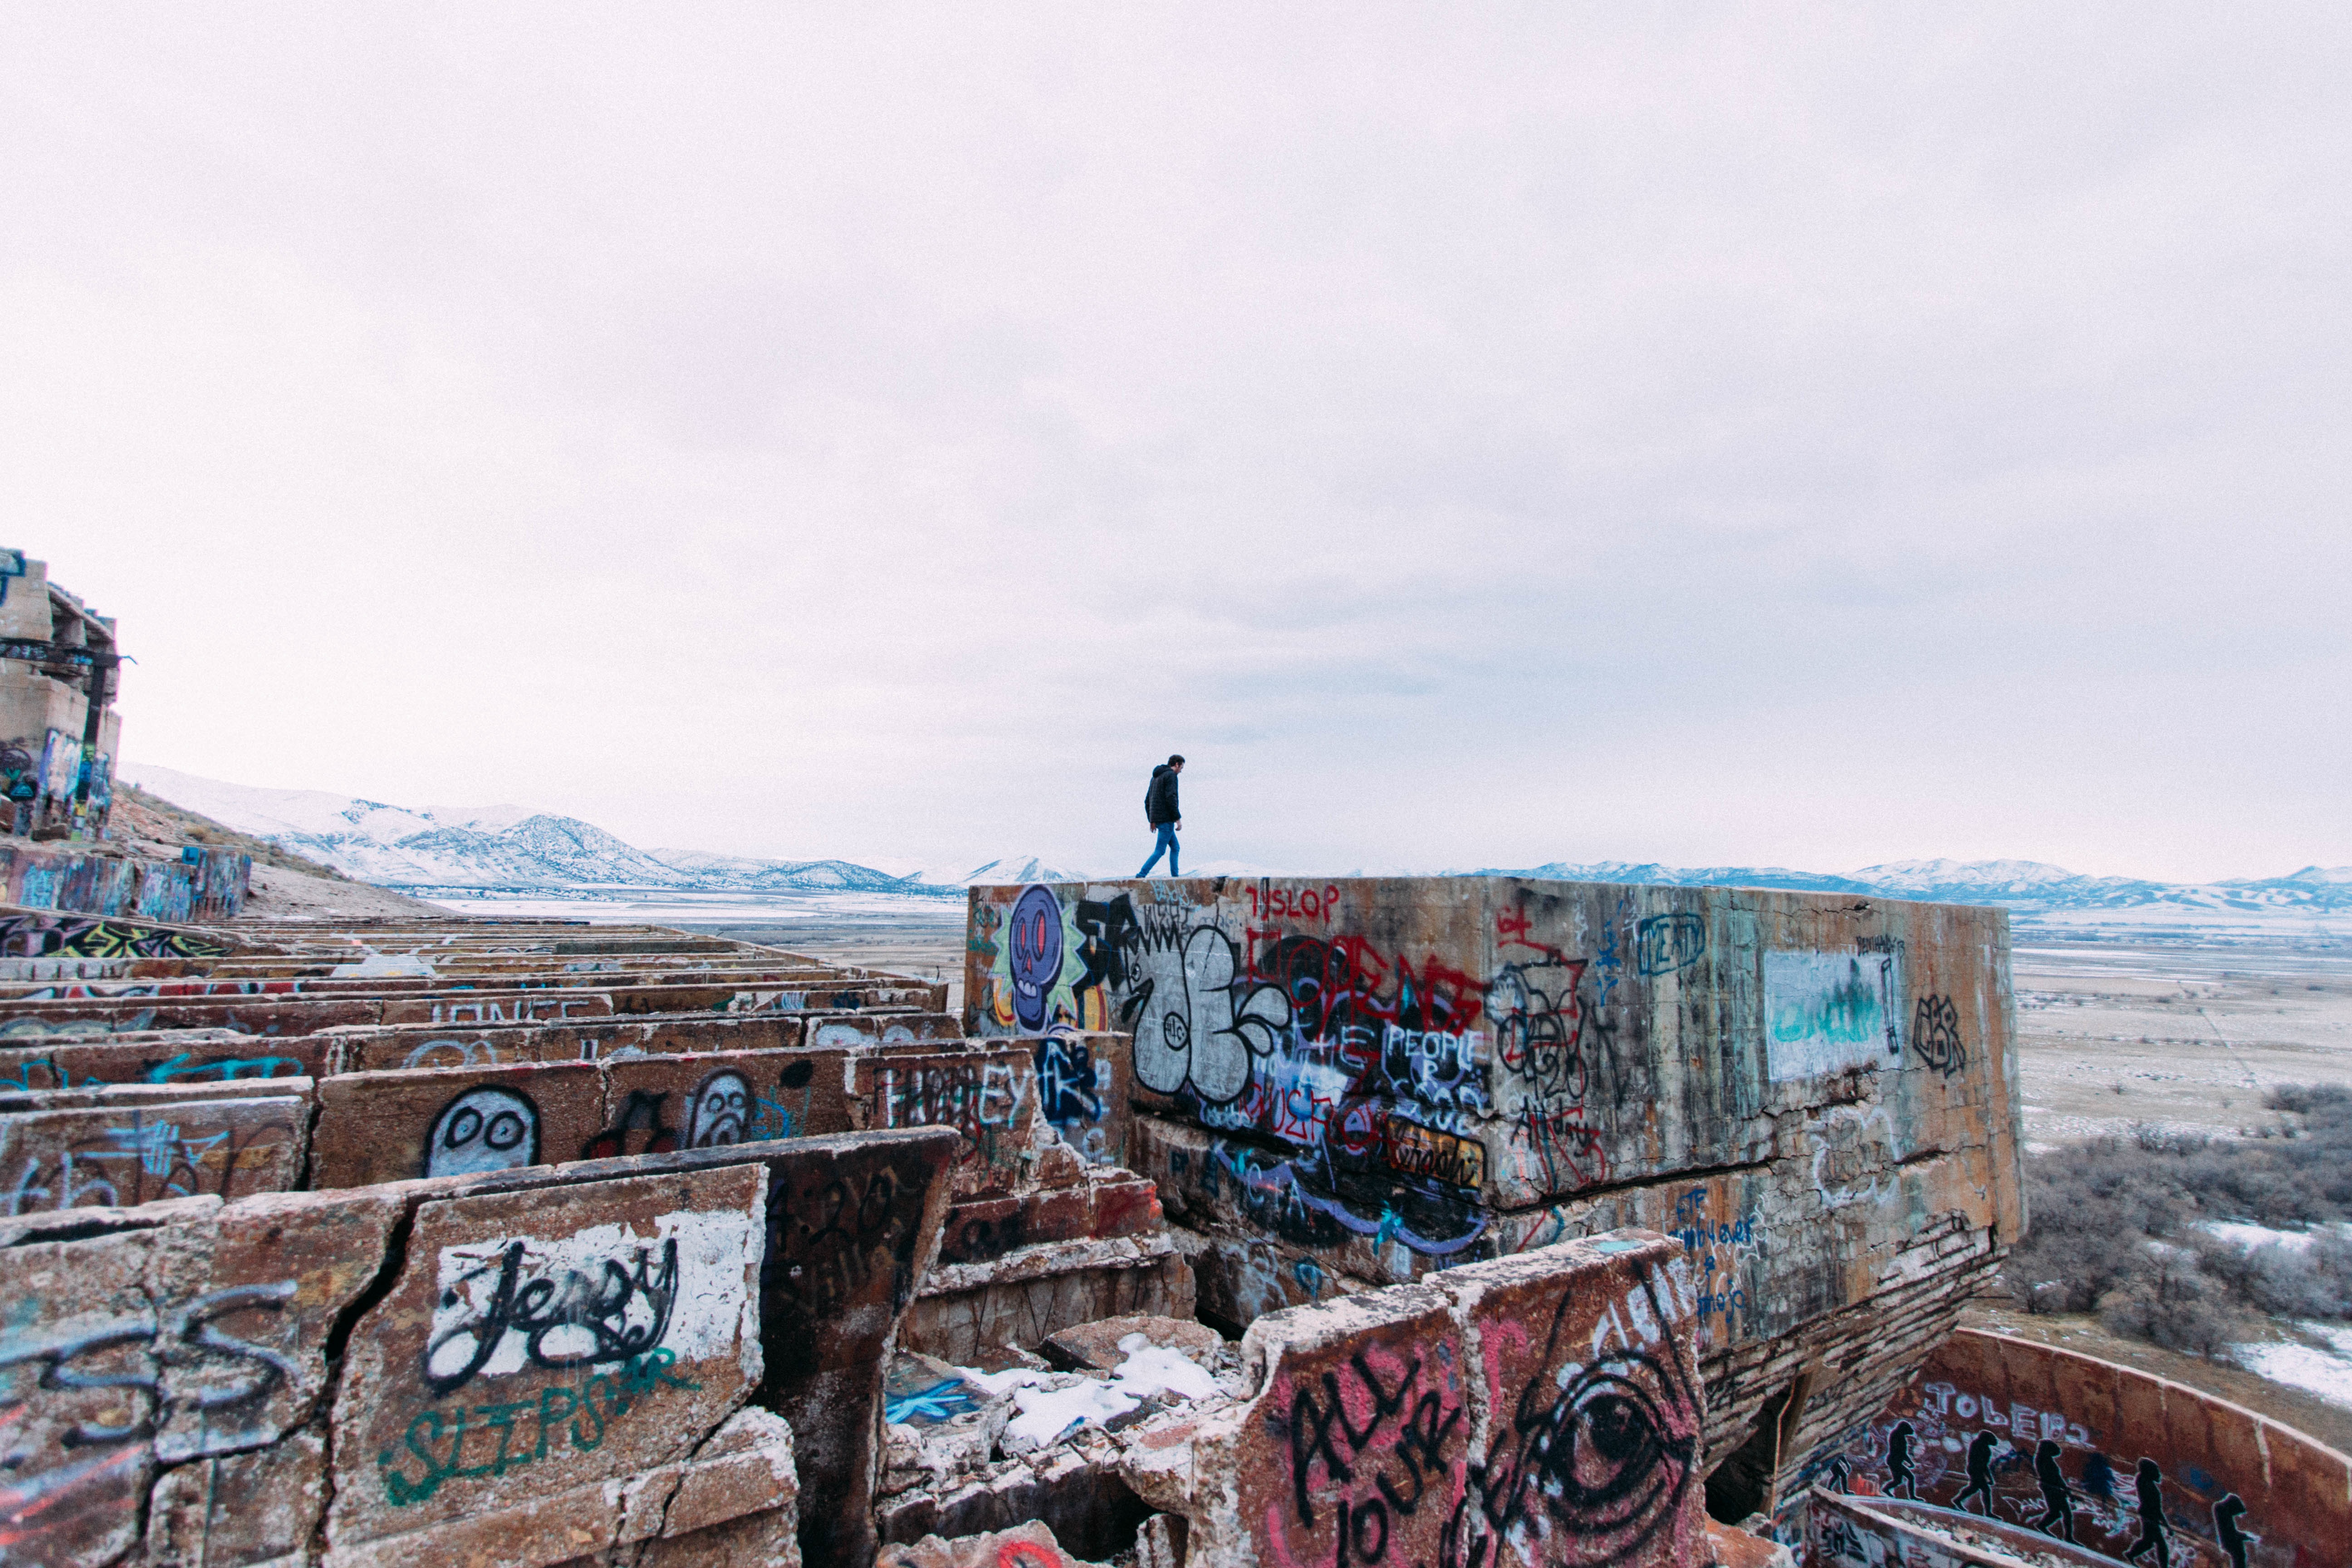
sea, coast, walking, person, snow, winter, town, urban, cityscape, vacation, travel, transport, vehicle, tourism, graffiti, waterway, street art